Harry and Molly Lewis House

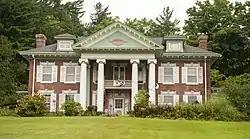

Harry and Molly Lewis House, also known as the Fiber Products Research Center, is a historic home located near Beaver Falls in Lewis County, New York. It was built in 1909–1910, and is a -story, five-bay, Colonial Revival style masonry dwelling with a rear ell. It has intersecting hipped roofs and features a monumental two-story projecting portico. Also on the property are the contributing garage (c. 1909–1910), workshop (c. 1909–1910), and water system (c. 1909–1910). The house was converted into the Fiber Products Research Center in 1957 supporting the J.P. Lewis paper company.